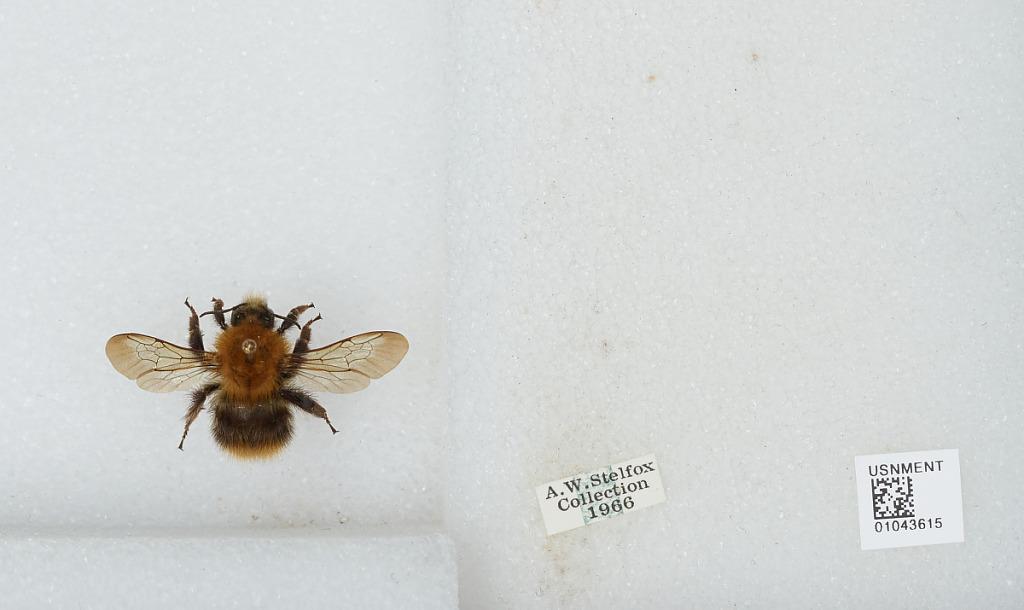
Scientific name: Bombus sp.